ISOLDE

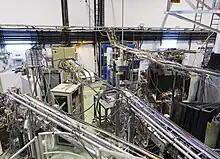
COLLAPS experiment and spectroscopy beam lines in the ISOLDE facility at CERN

The COLinear LAser SPectroScopy (COLLAPS) experiment has been operating at ISOLDE since the late 1970s and is the oldest active experiment at the facility. COLLAPS studies ground and isomeric state properties of highly-unstable (exotic), short-lived nuclei, including measurements of their spins, electro-magnetic moments and charge radii. The experiment uses the technique of collinear spectroscopy using lasers to access necessary atomic transitions.